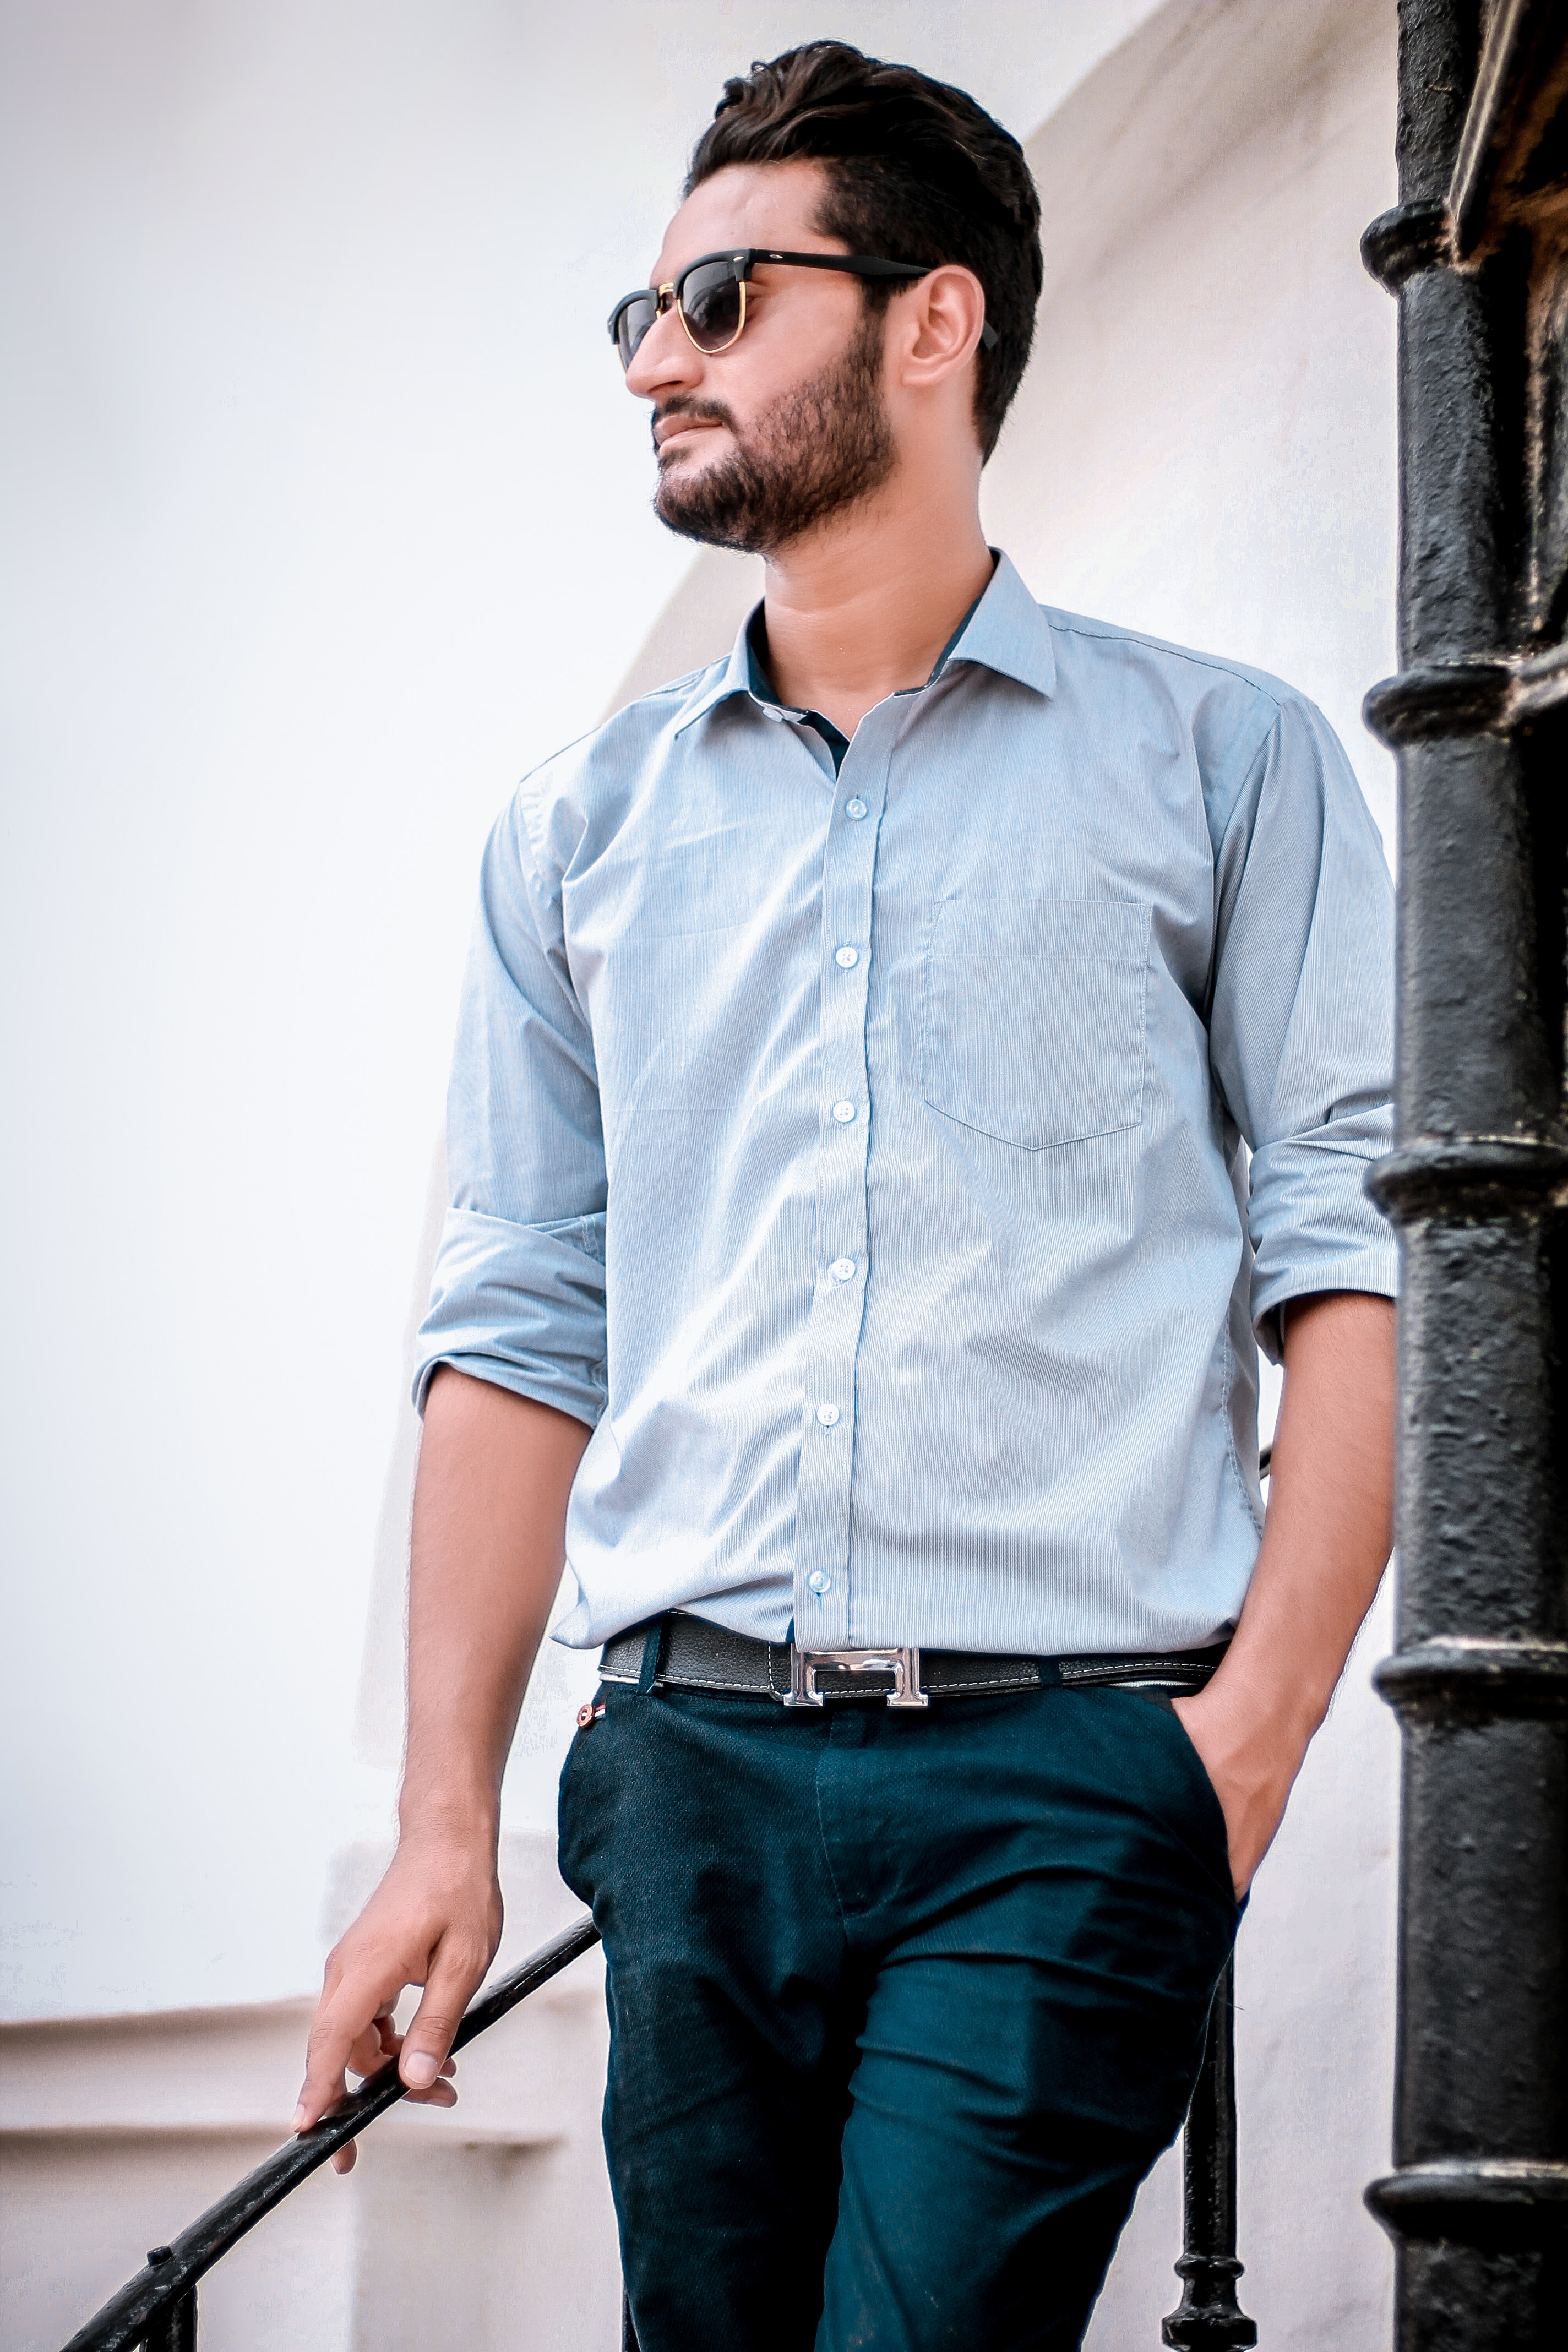
blue, dress shirt, clothing, facial hair, eyewear, cool, chin, jeans, standing, shirt, beard, denim, human, sleeve, formal wear, t shirt, collar, white collar worker, glasses, top, sunglasses, neck, model, pocket, vision care, style